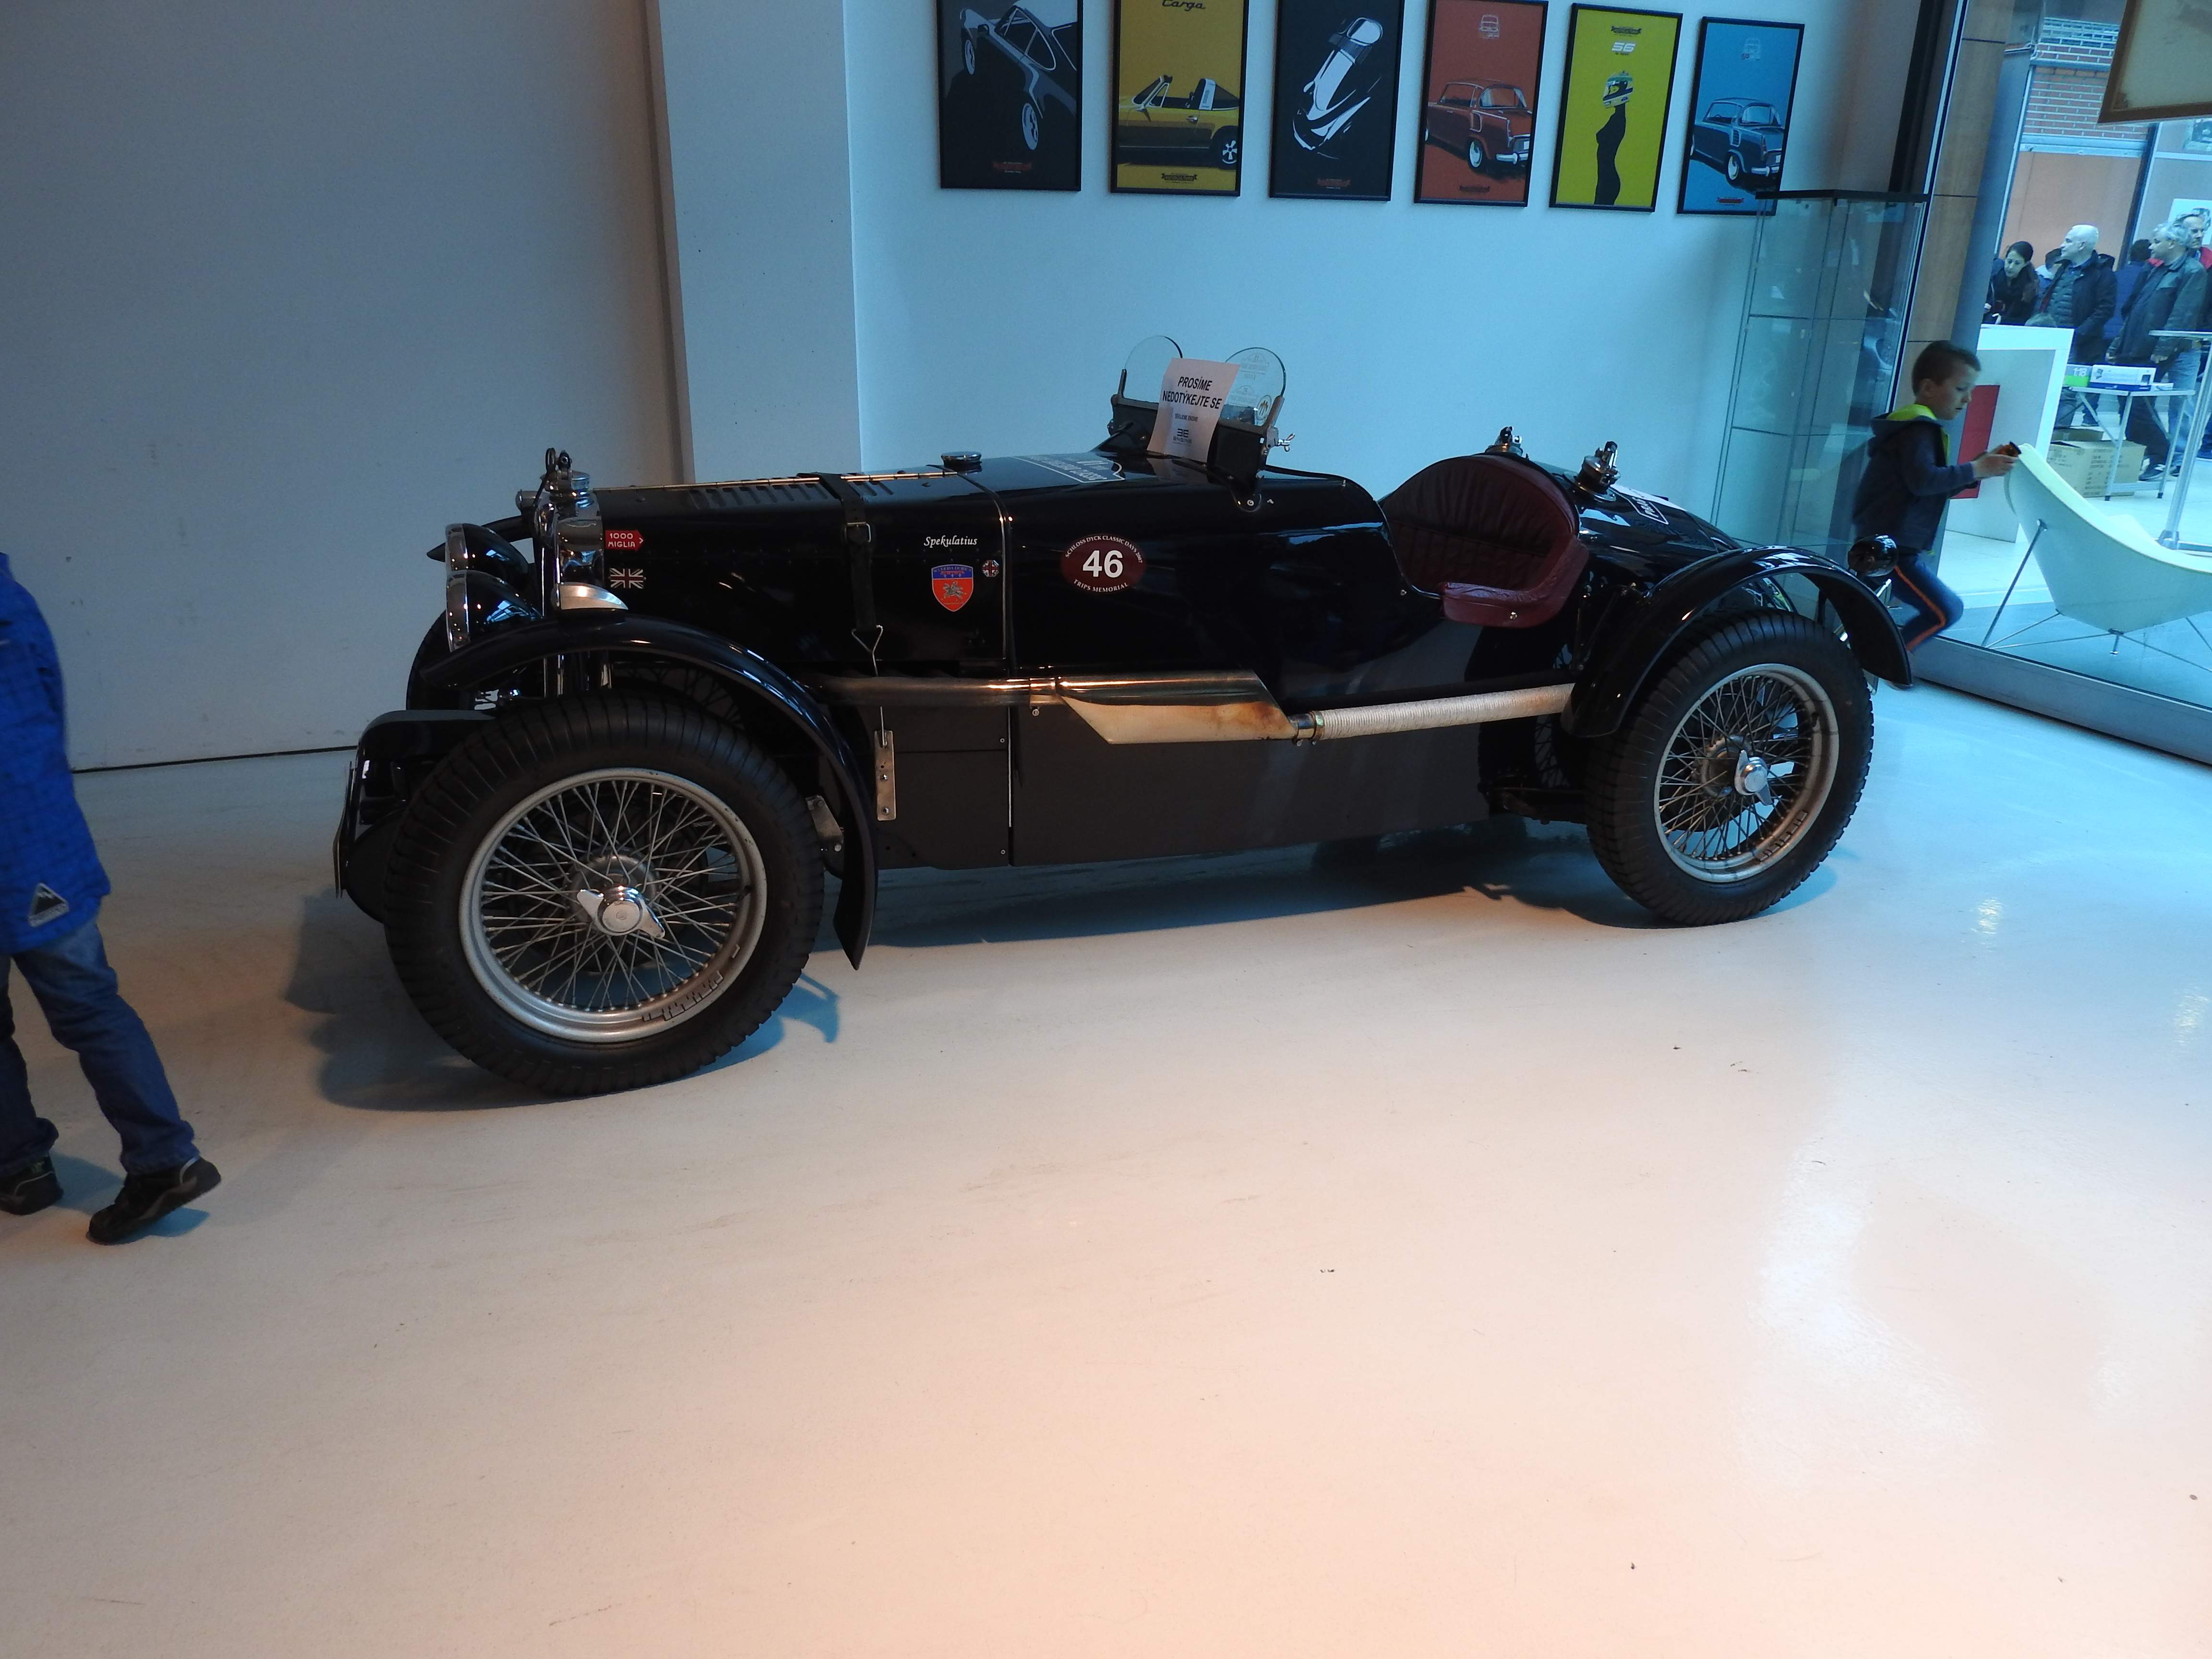
veteran, land vehicle, vehicle, vintage car, car, antique car, classic, classic car, automotive design, Aston martin ulster, sports car, race car, rim